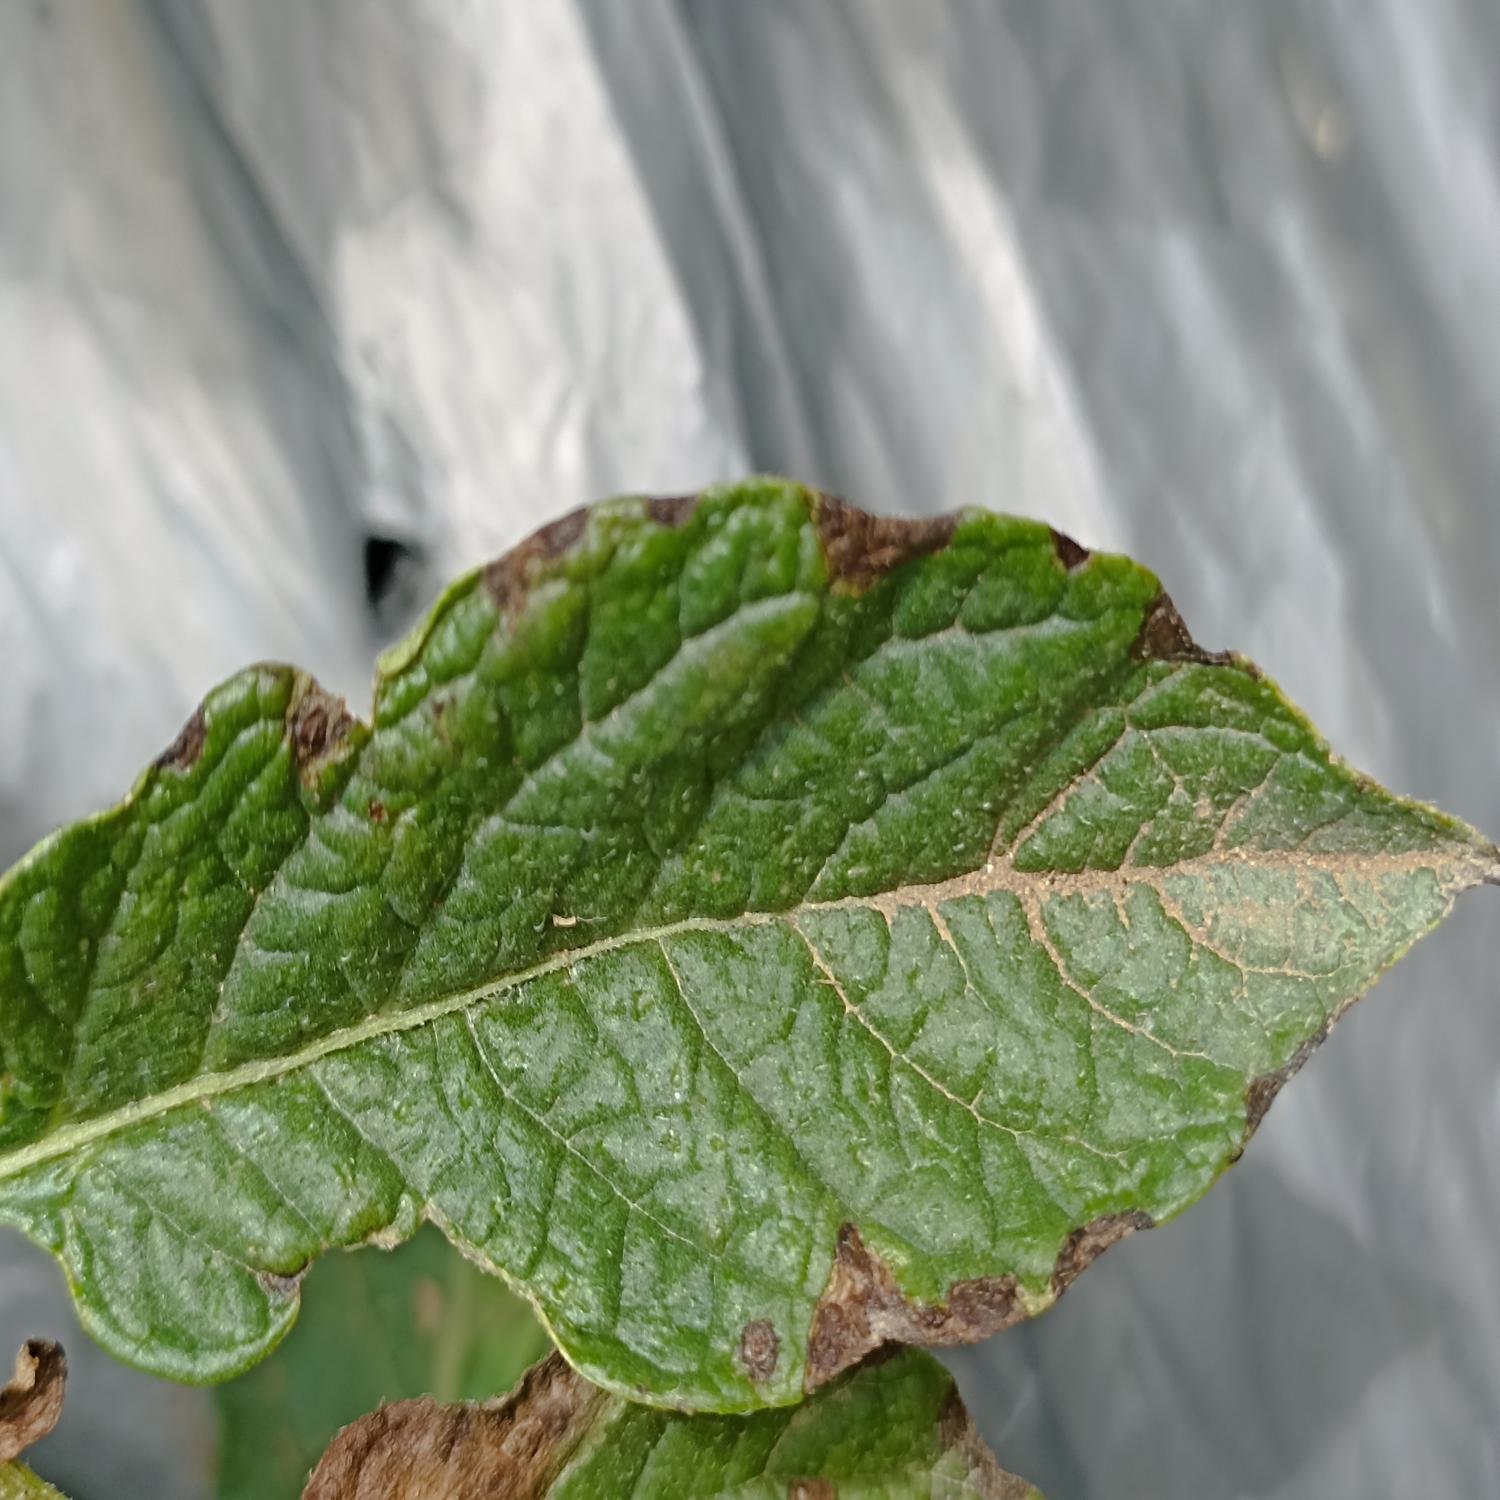
Label: Fungi